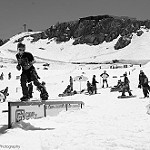
Label: B & W